6147th Tactical Control Group

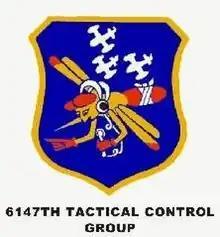

The 6147th Tactical Control Group was a United States Air Force unit that fought in the Korean War. The unit was attached to Far East Air Forces Fifth Air Force